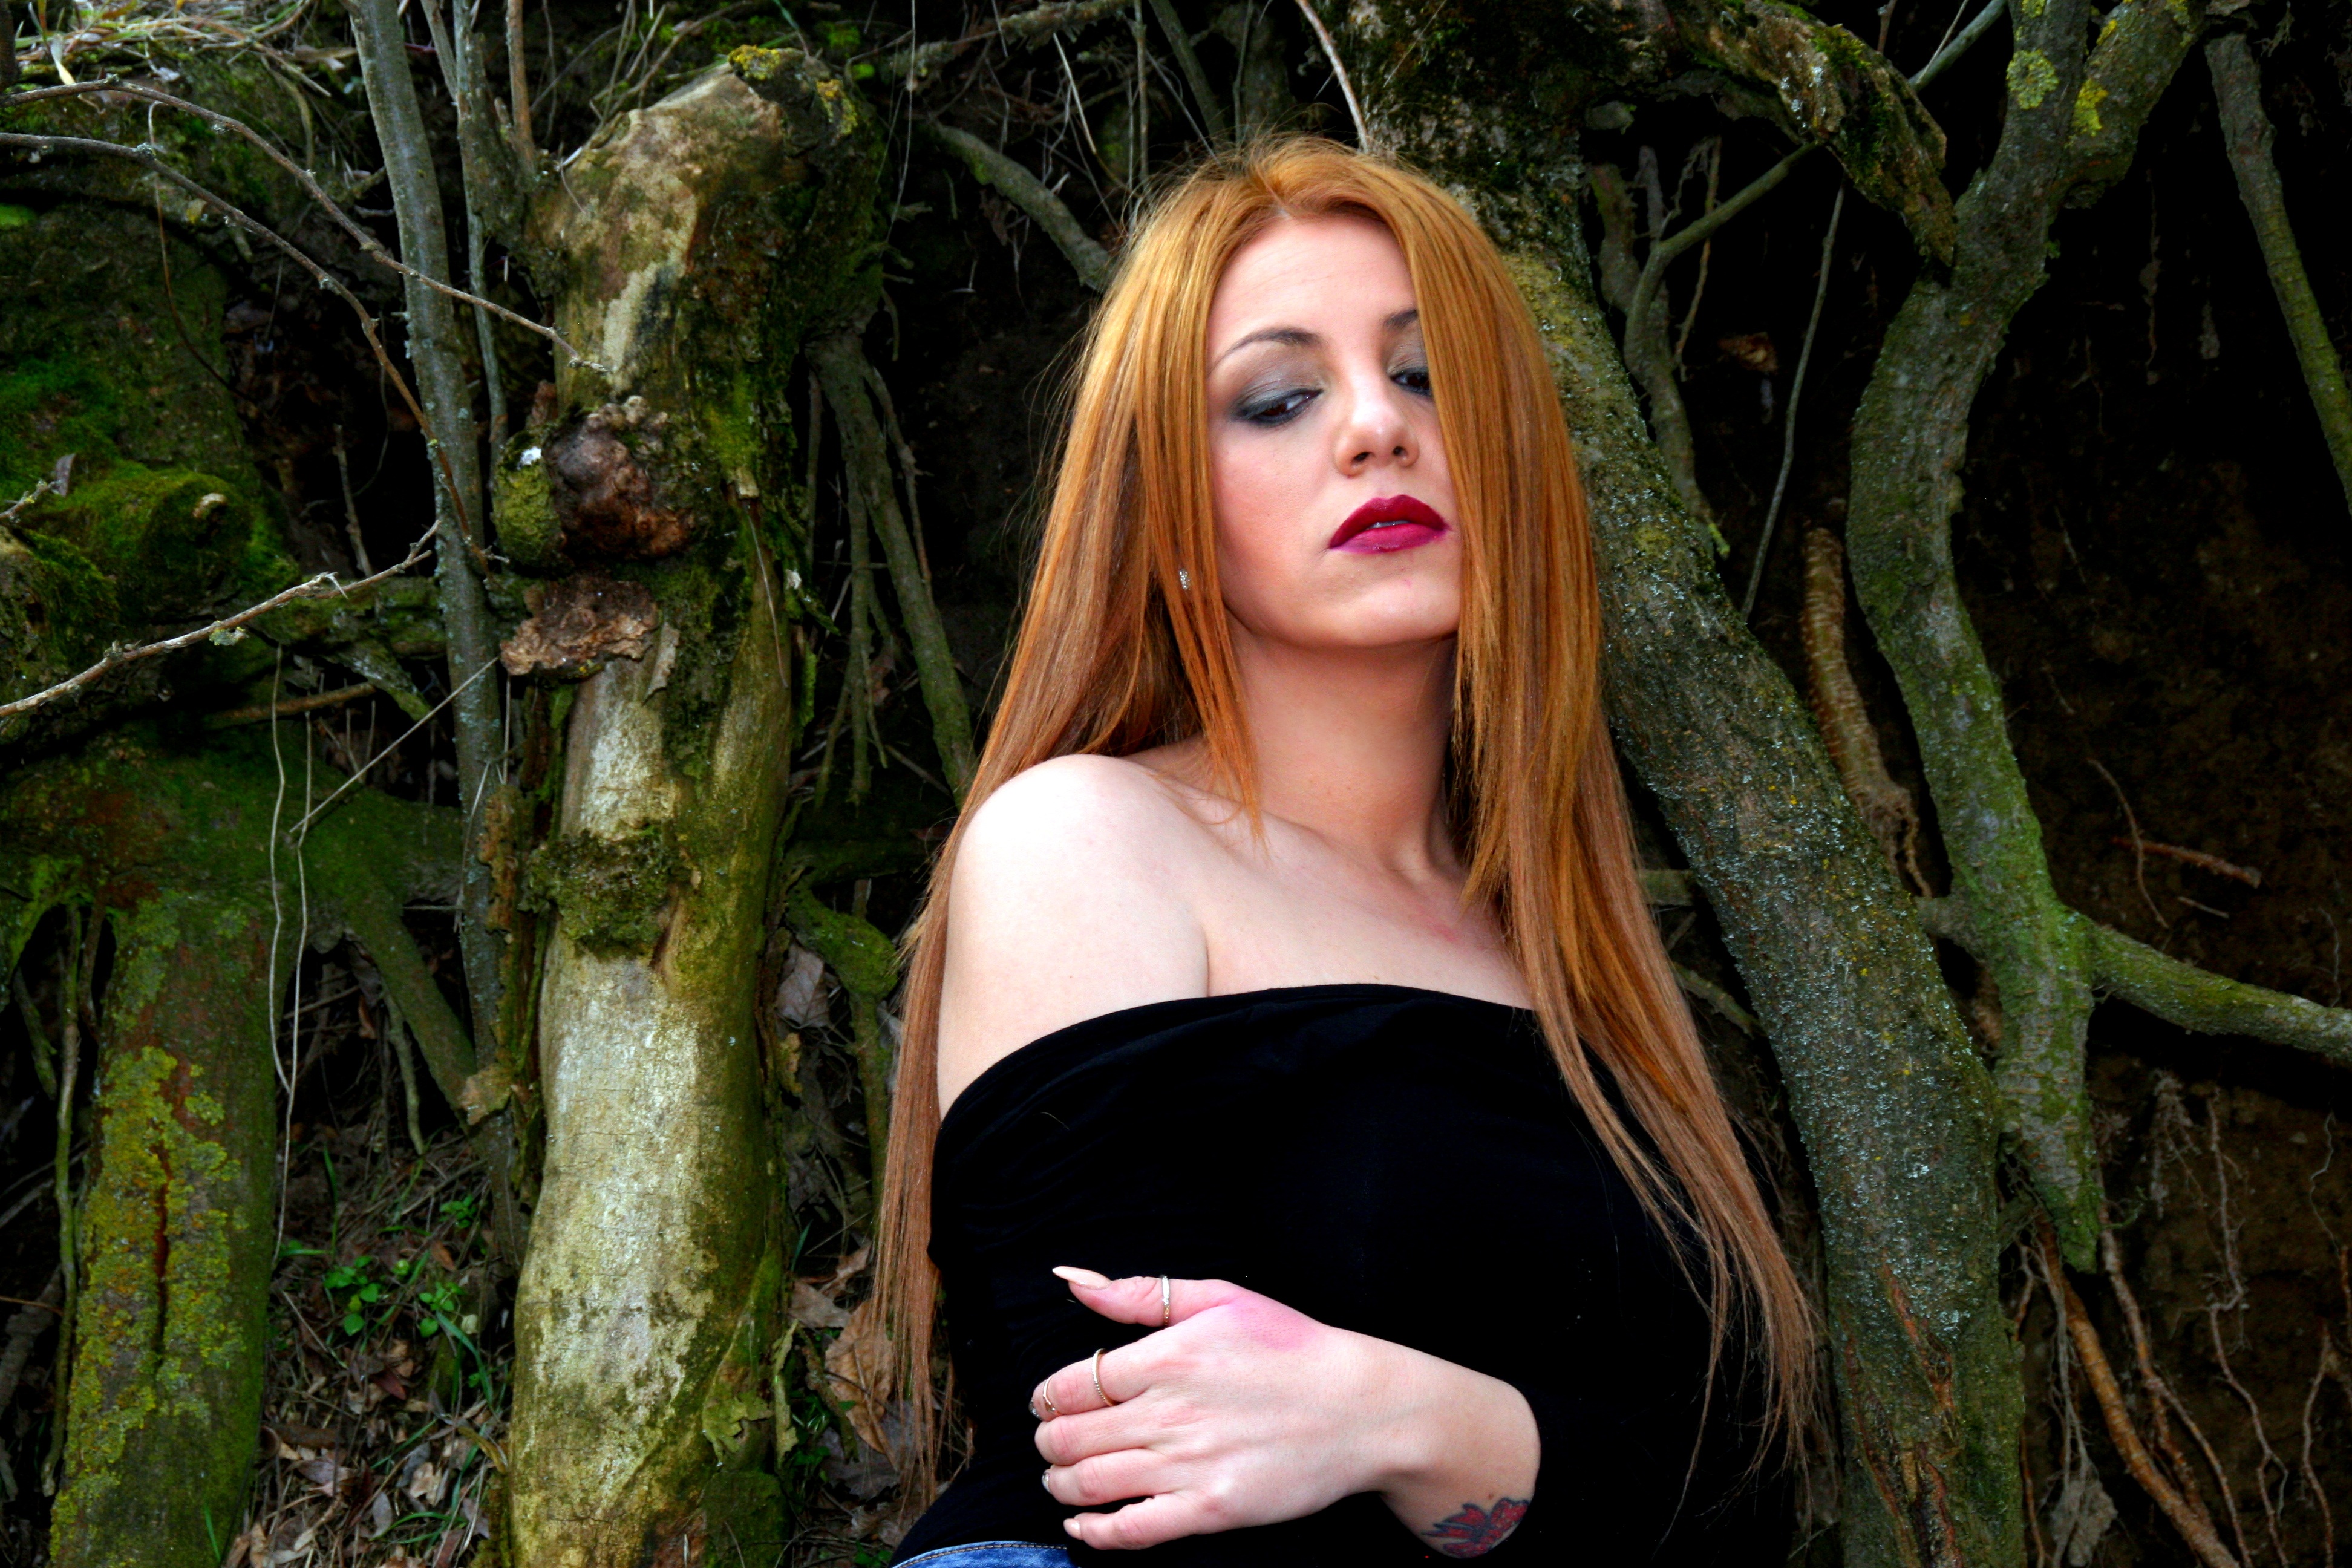
tree, nature, forest, grass, person, plant, girl, woman, hair, photography, sunlight, flower, portrait, model, spring, green, jungle, autumn, fashion, lady, blonde, hairstyle, long hair, dress, rainforest, photograph, beauty, blond, image, habitat, photo shoot, brown eyes, brown hair, portrait photography, natural environment, art model, human hair color